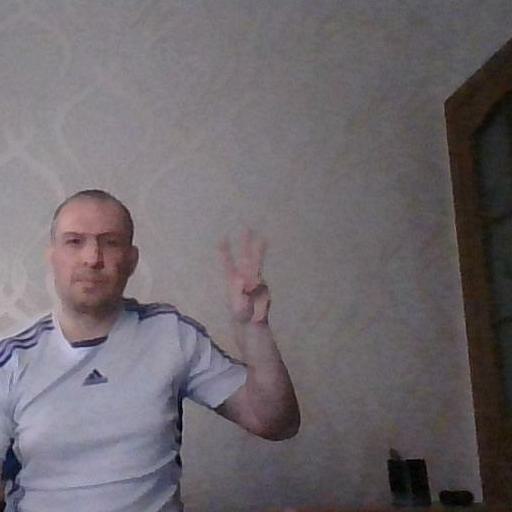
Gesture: three